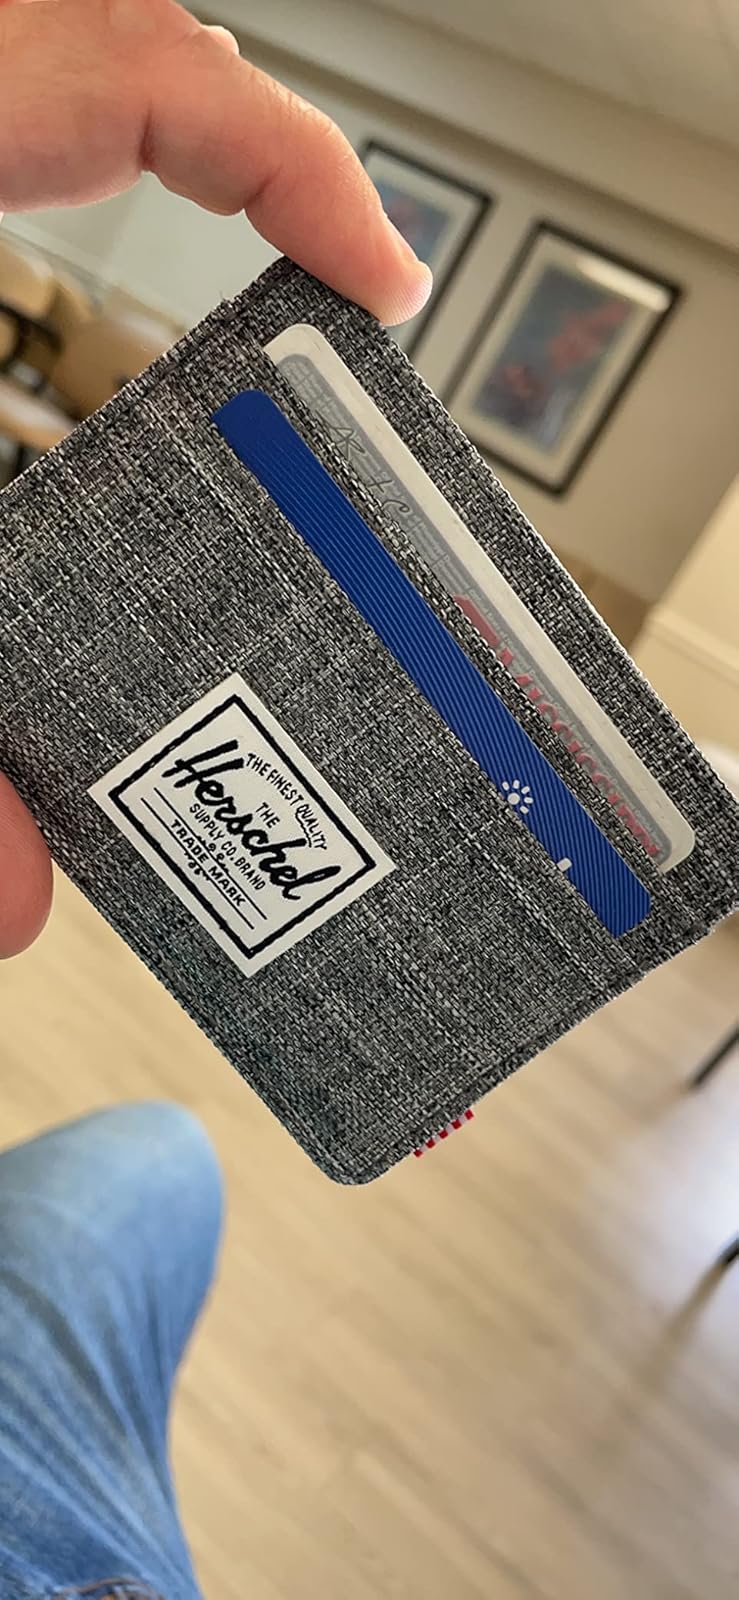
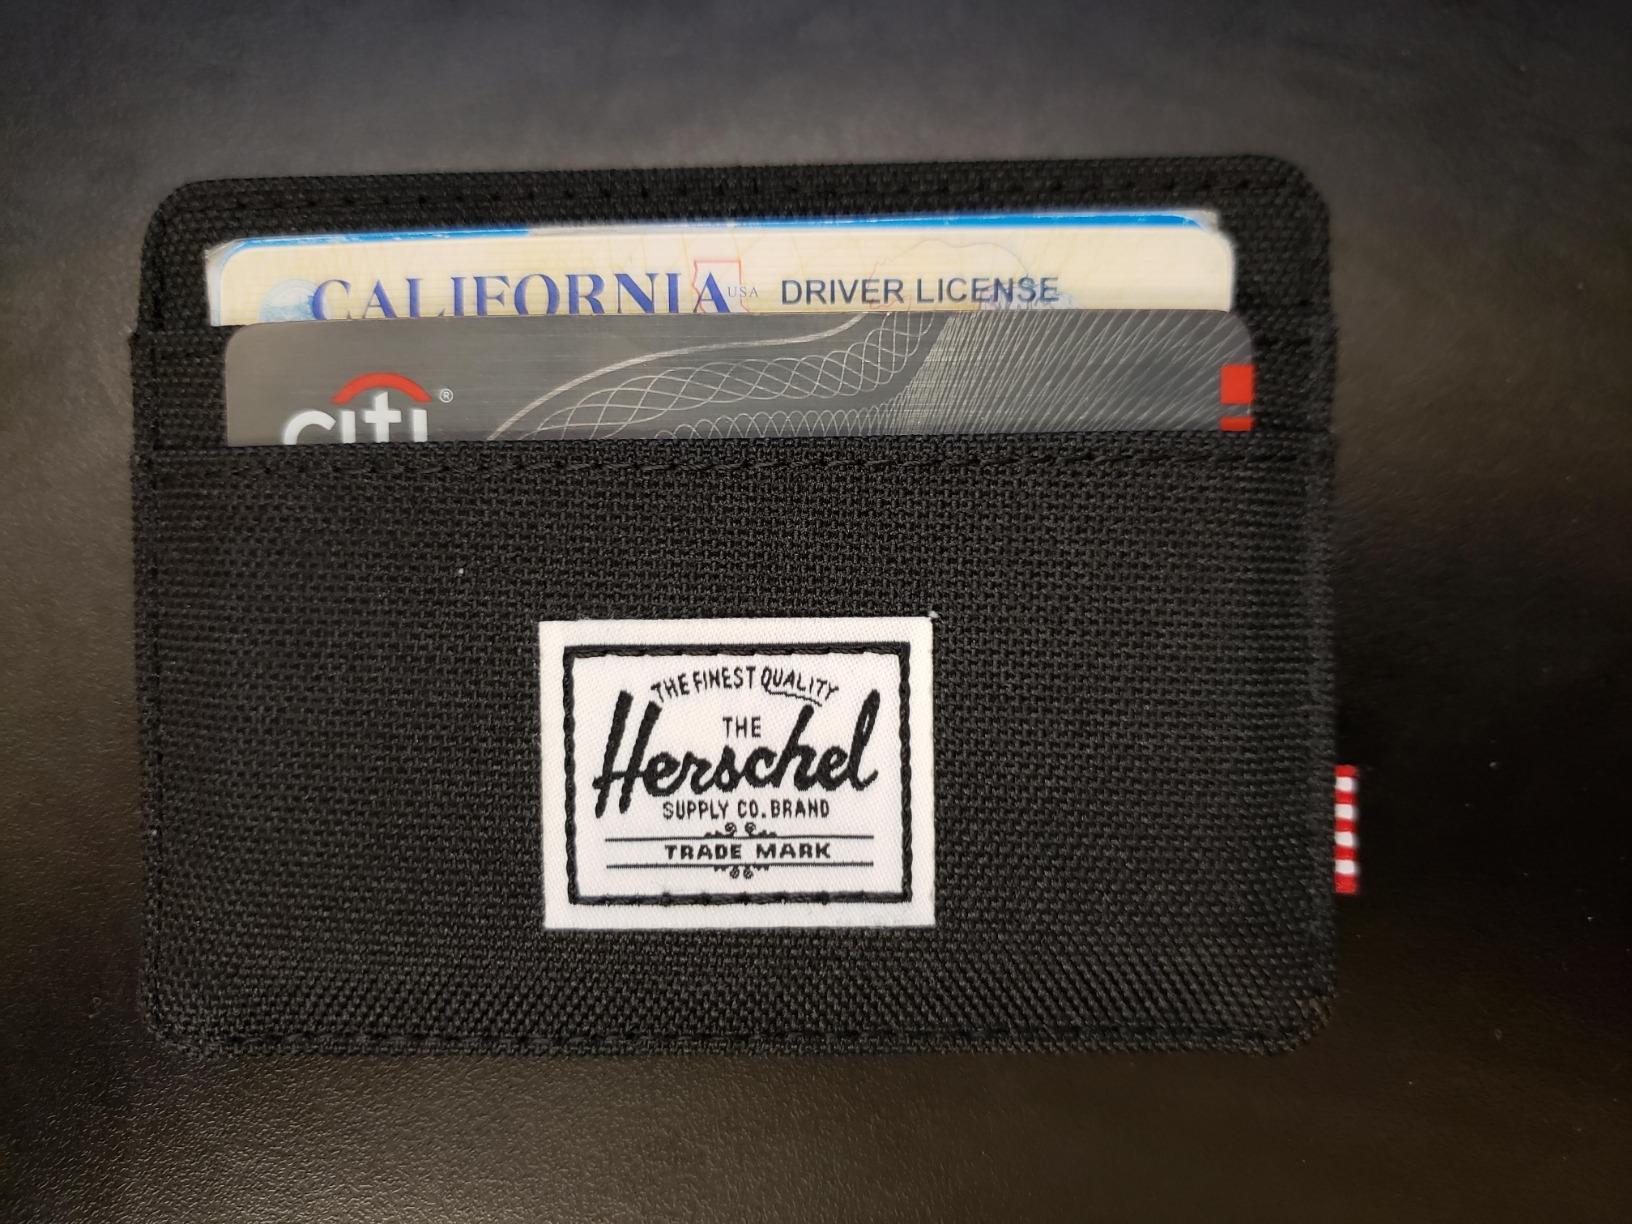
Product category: accessories_wallet
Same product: no